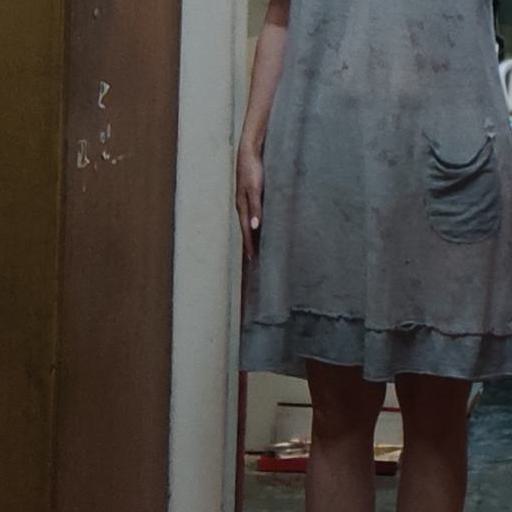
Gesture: no_gesture